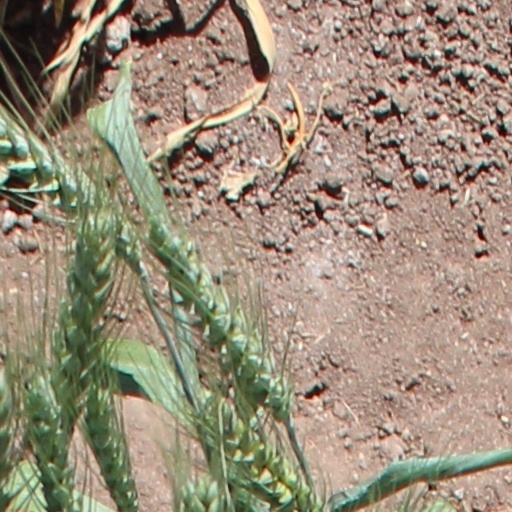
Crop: wheat